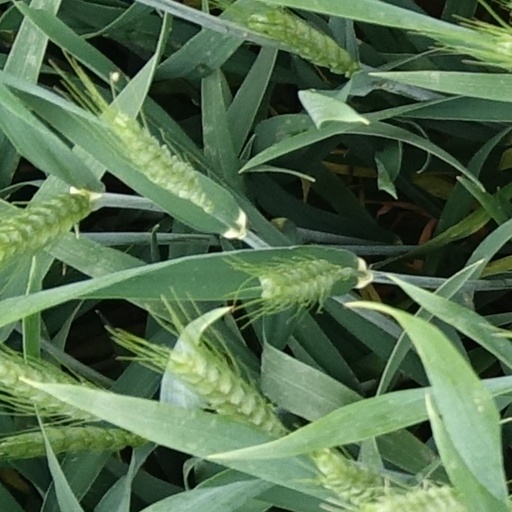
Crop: wheat